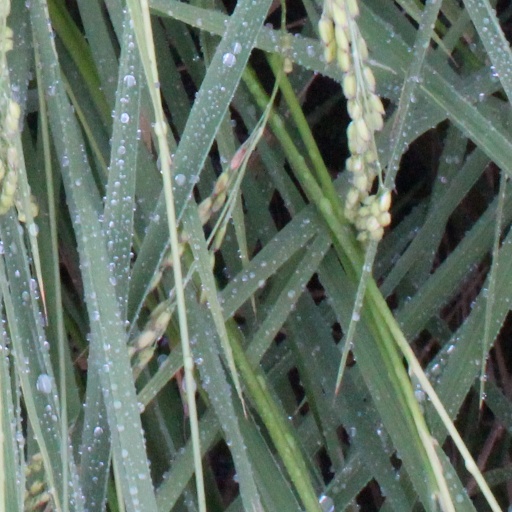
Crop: rice